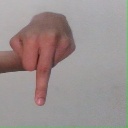
अक्षर: प